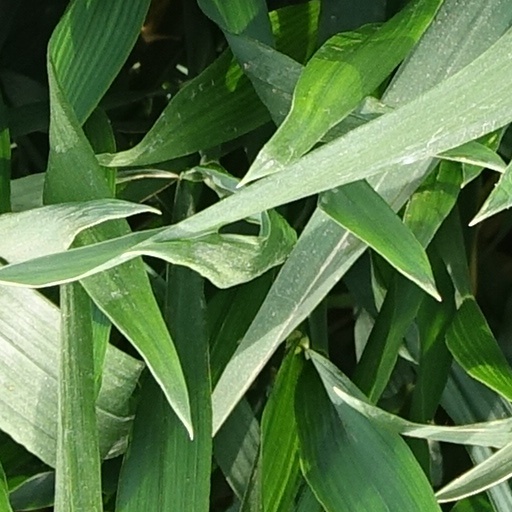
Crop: wheat